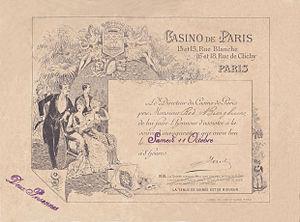
Invitation à l'inauguration du Casino de Paris datée du 11 octobre 1891, à l'occasion de sa restauration par Édouard Niermans. La soirée eut lieu en réalité le 17 octobre (Collection personnelle).
Le Casino de Paris est une salle de spectacle parisienne, située au 16, rue de Clichy dans le IXᵉ arrondissement.